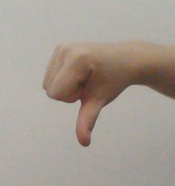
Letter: waw